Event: Nepal Earthquake
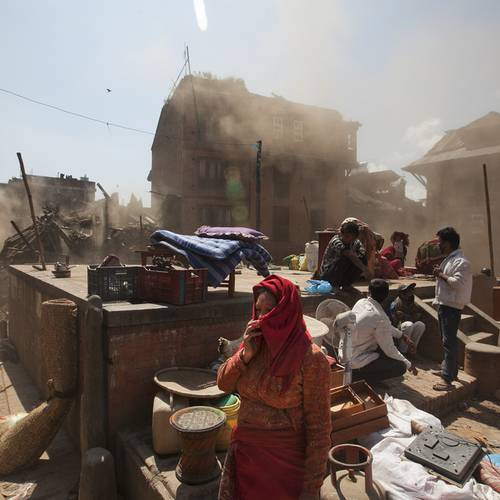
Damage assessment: damage